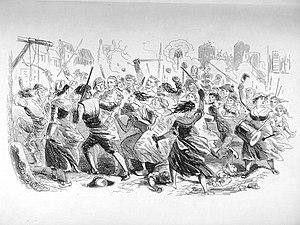
La prison de La Force est un hôtel particulier qui fut transformé en maison de détention et servit de prison pour la ville de Paris entre 1780 et 1845.